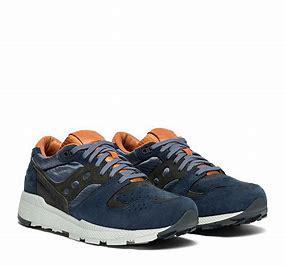
Brand: Saucony
Model: Azura